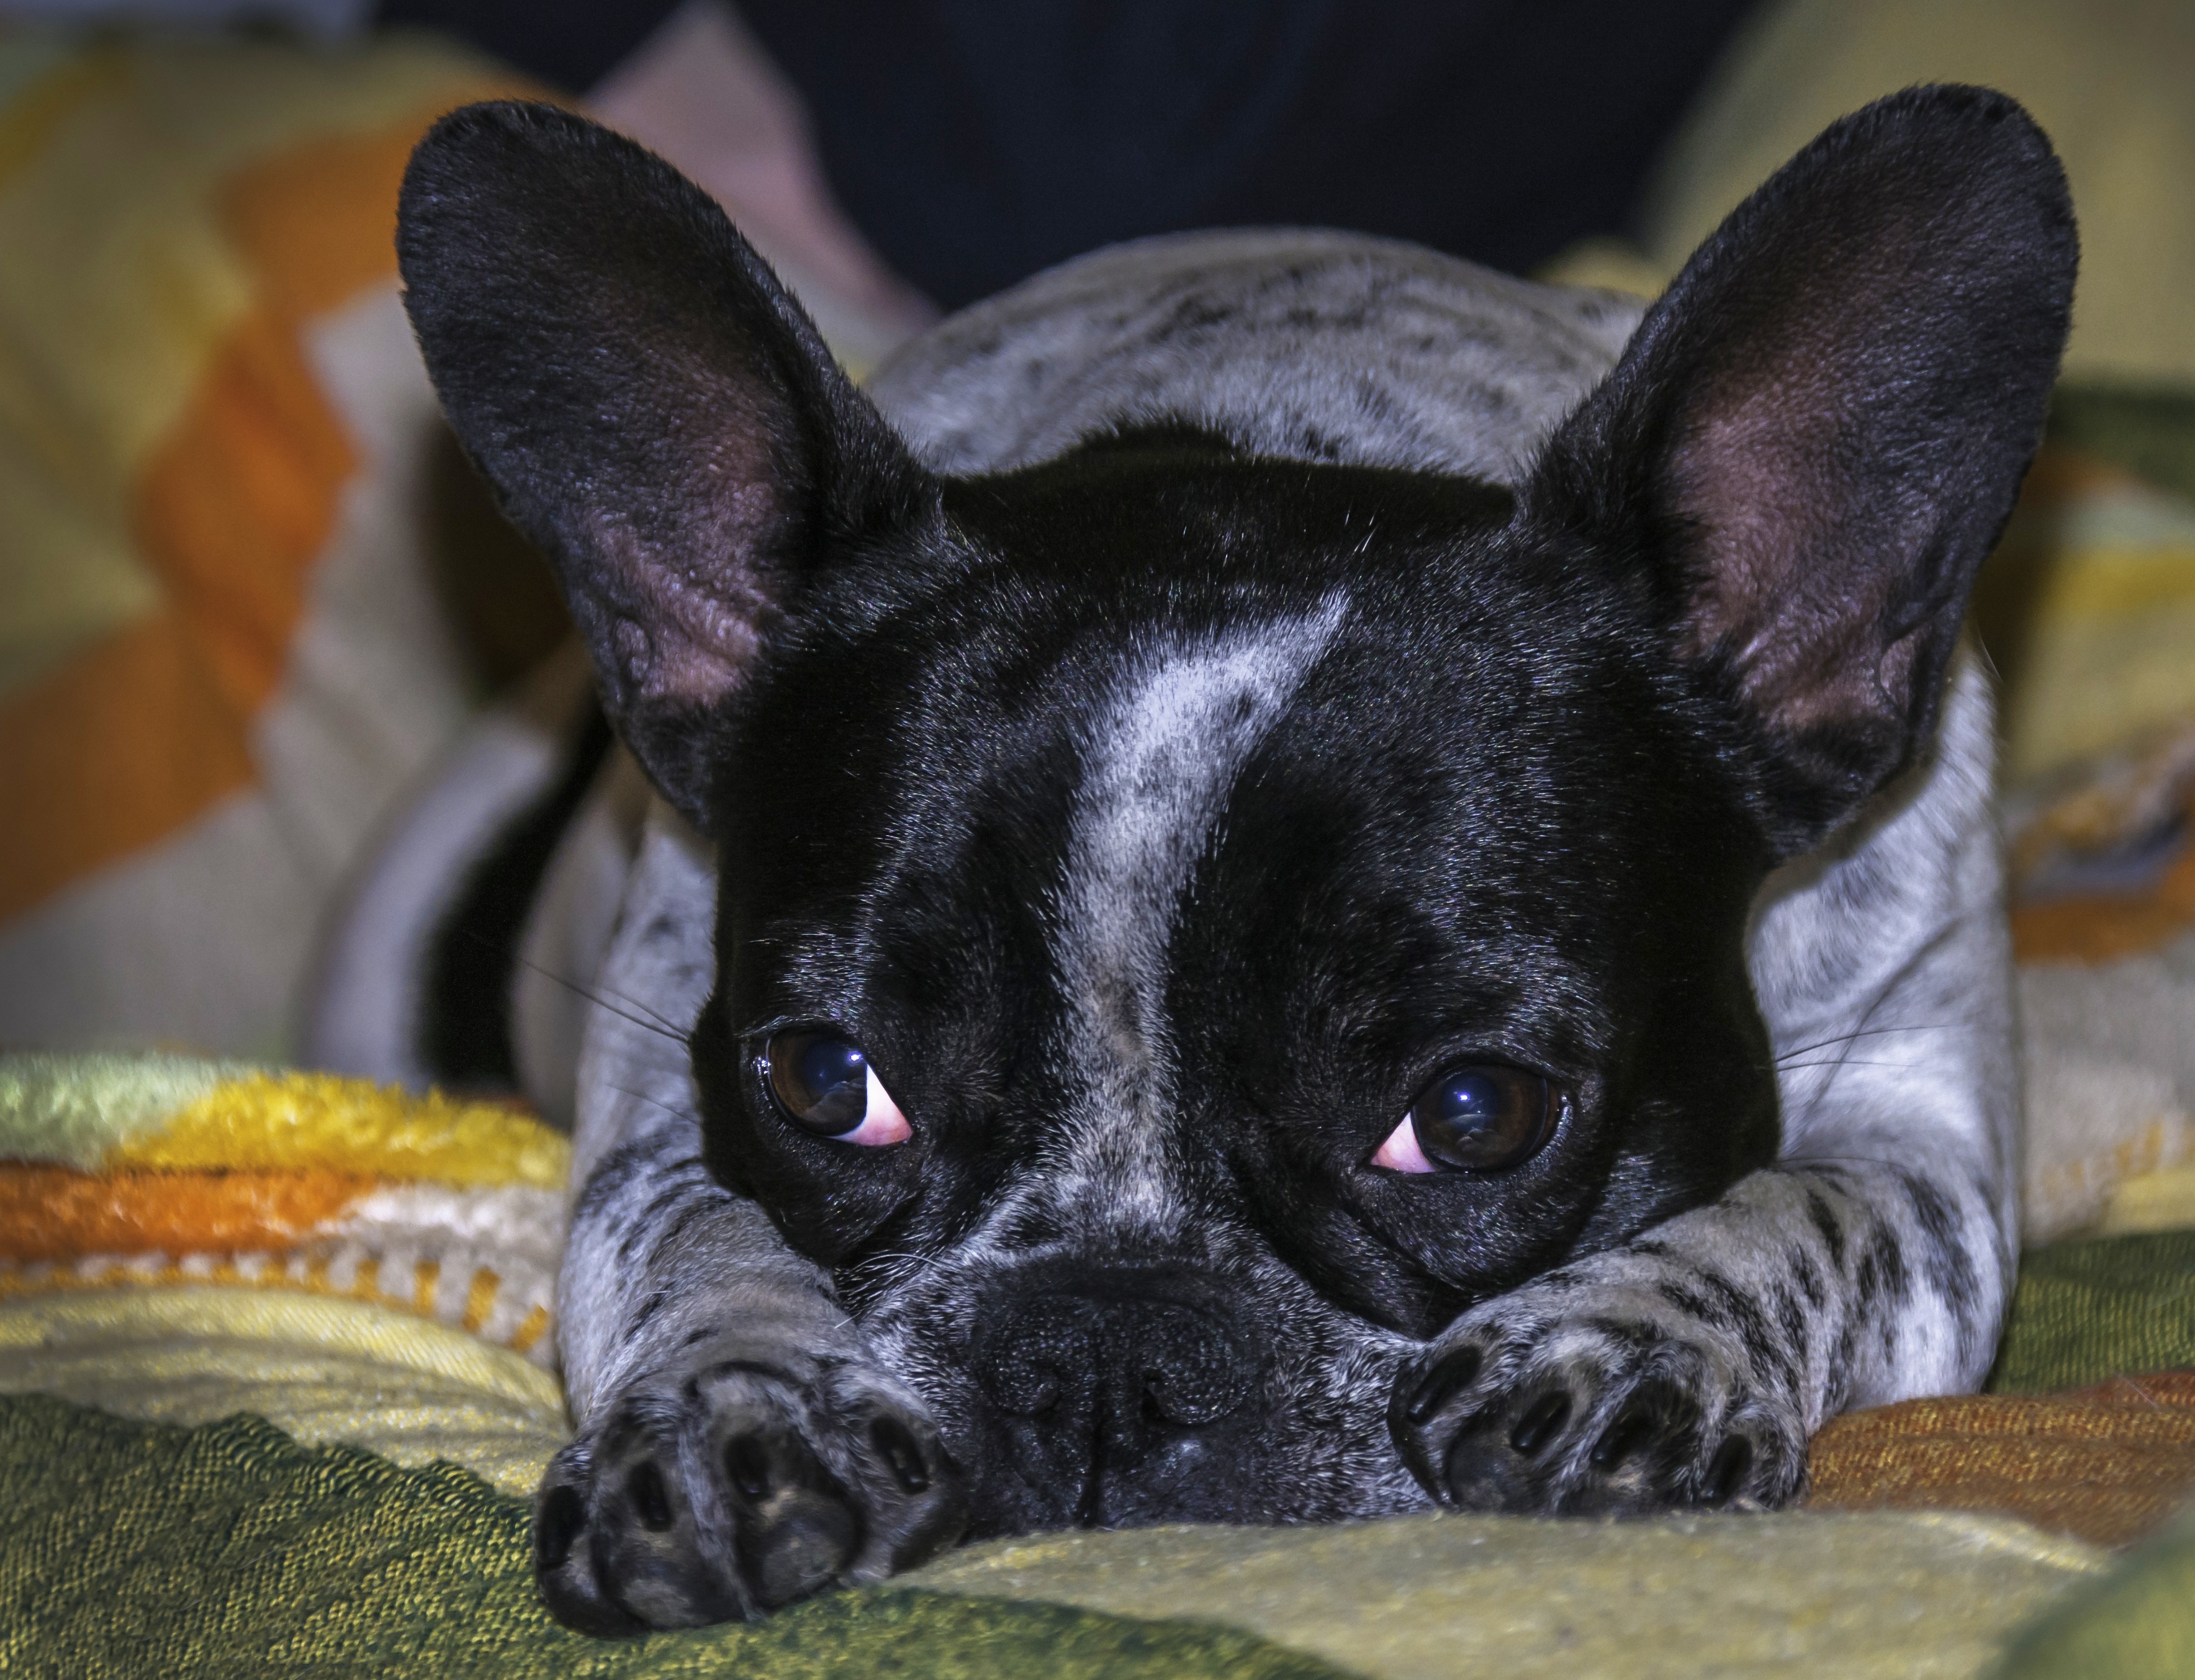
puppy, dog, animal, pet, mammal, friend, bulldog, animals, look, vertebrate, french bulldog, dog breed, bitch, dog sleeping, loyalty, boston terrier, dog like mammal, carnivoran, toy bulldog